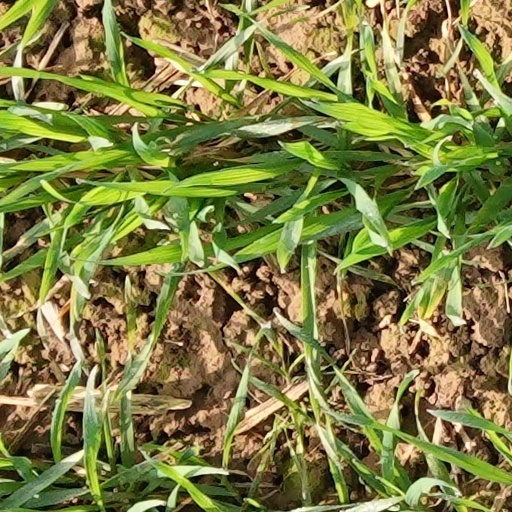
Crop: wheat